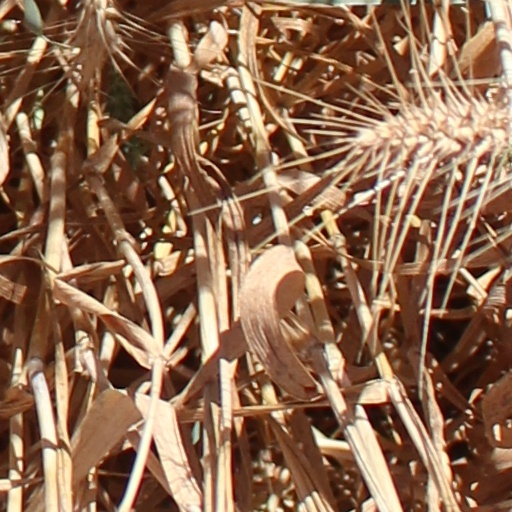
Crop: wheat